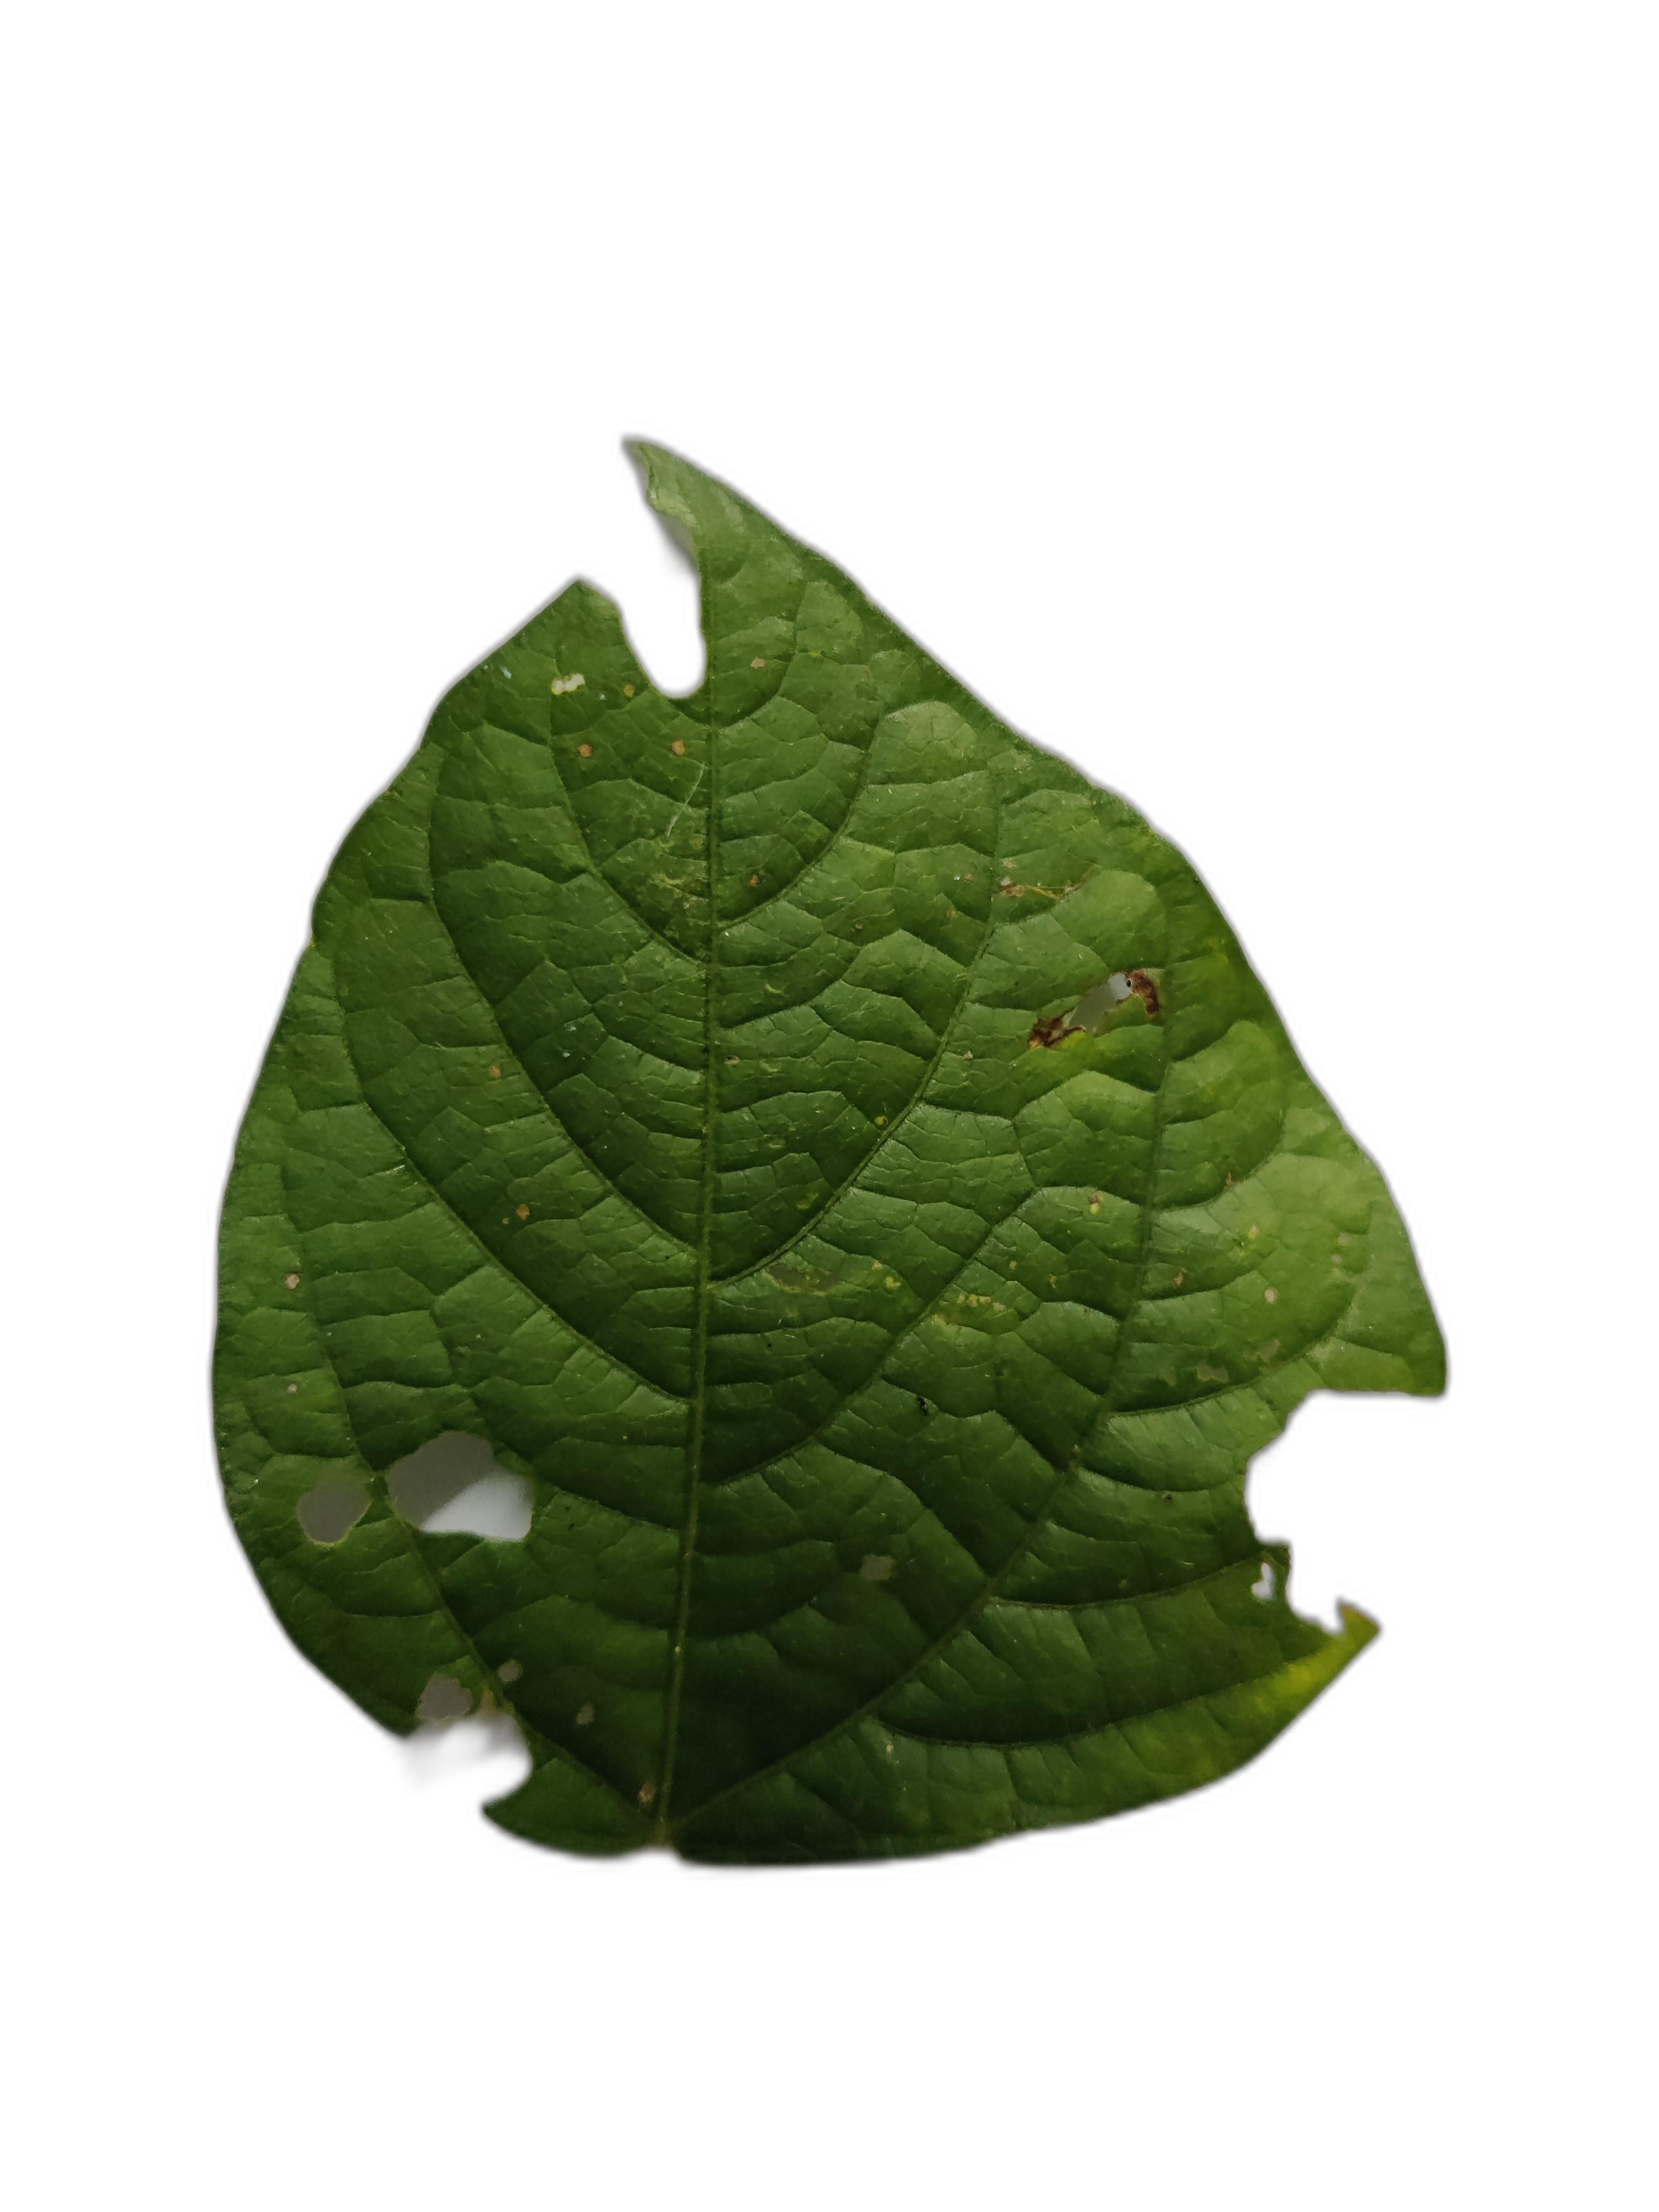
Label: Cercospora leaf spot